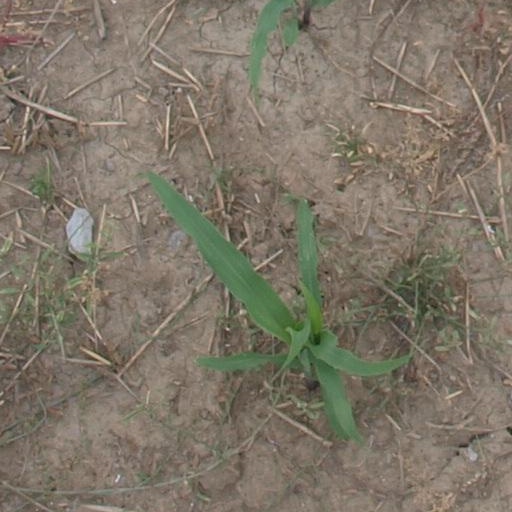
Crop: maize; corn